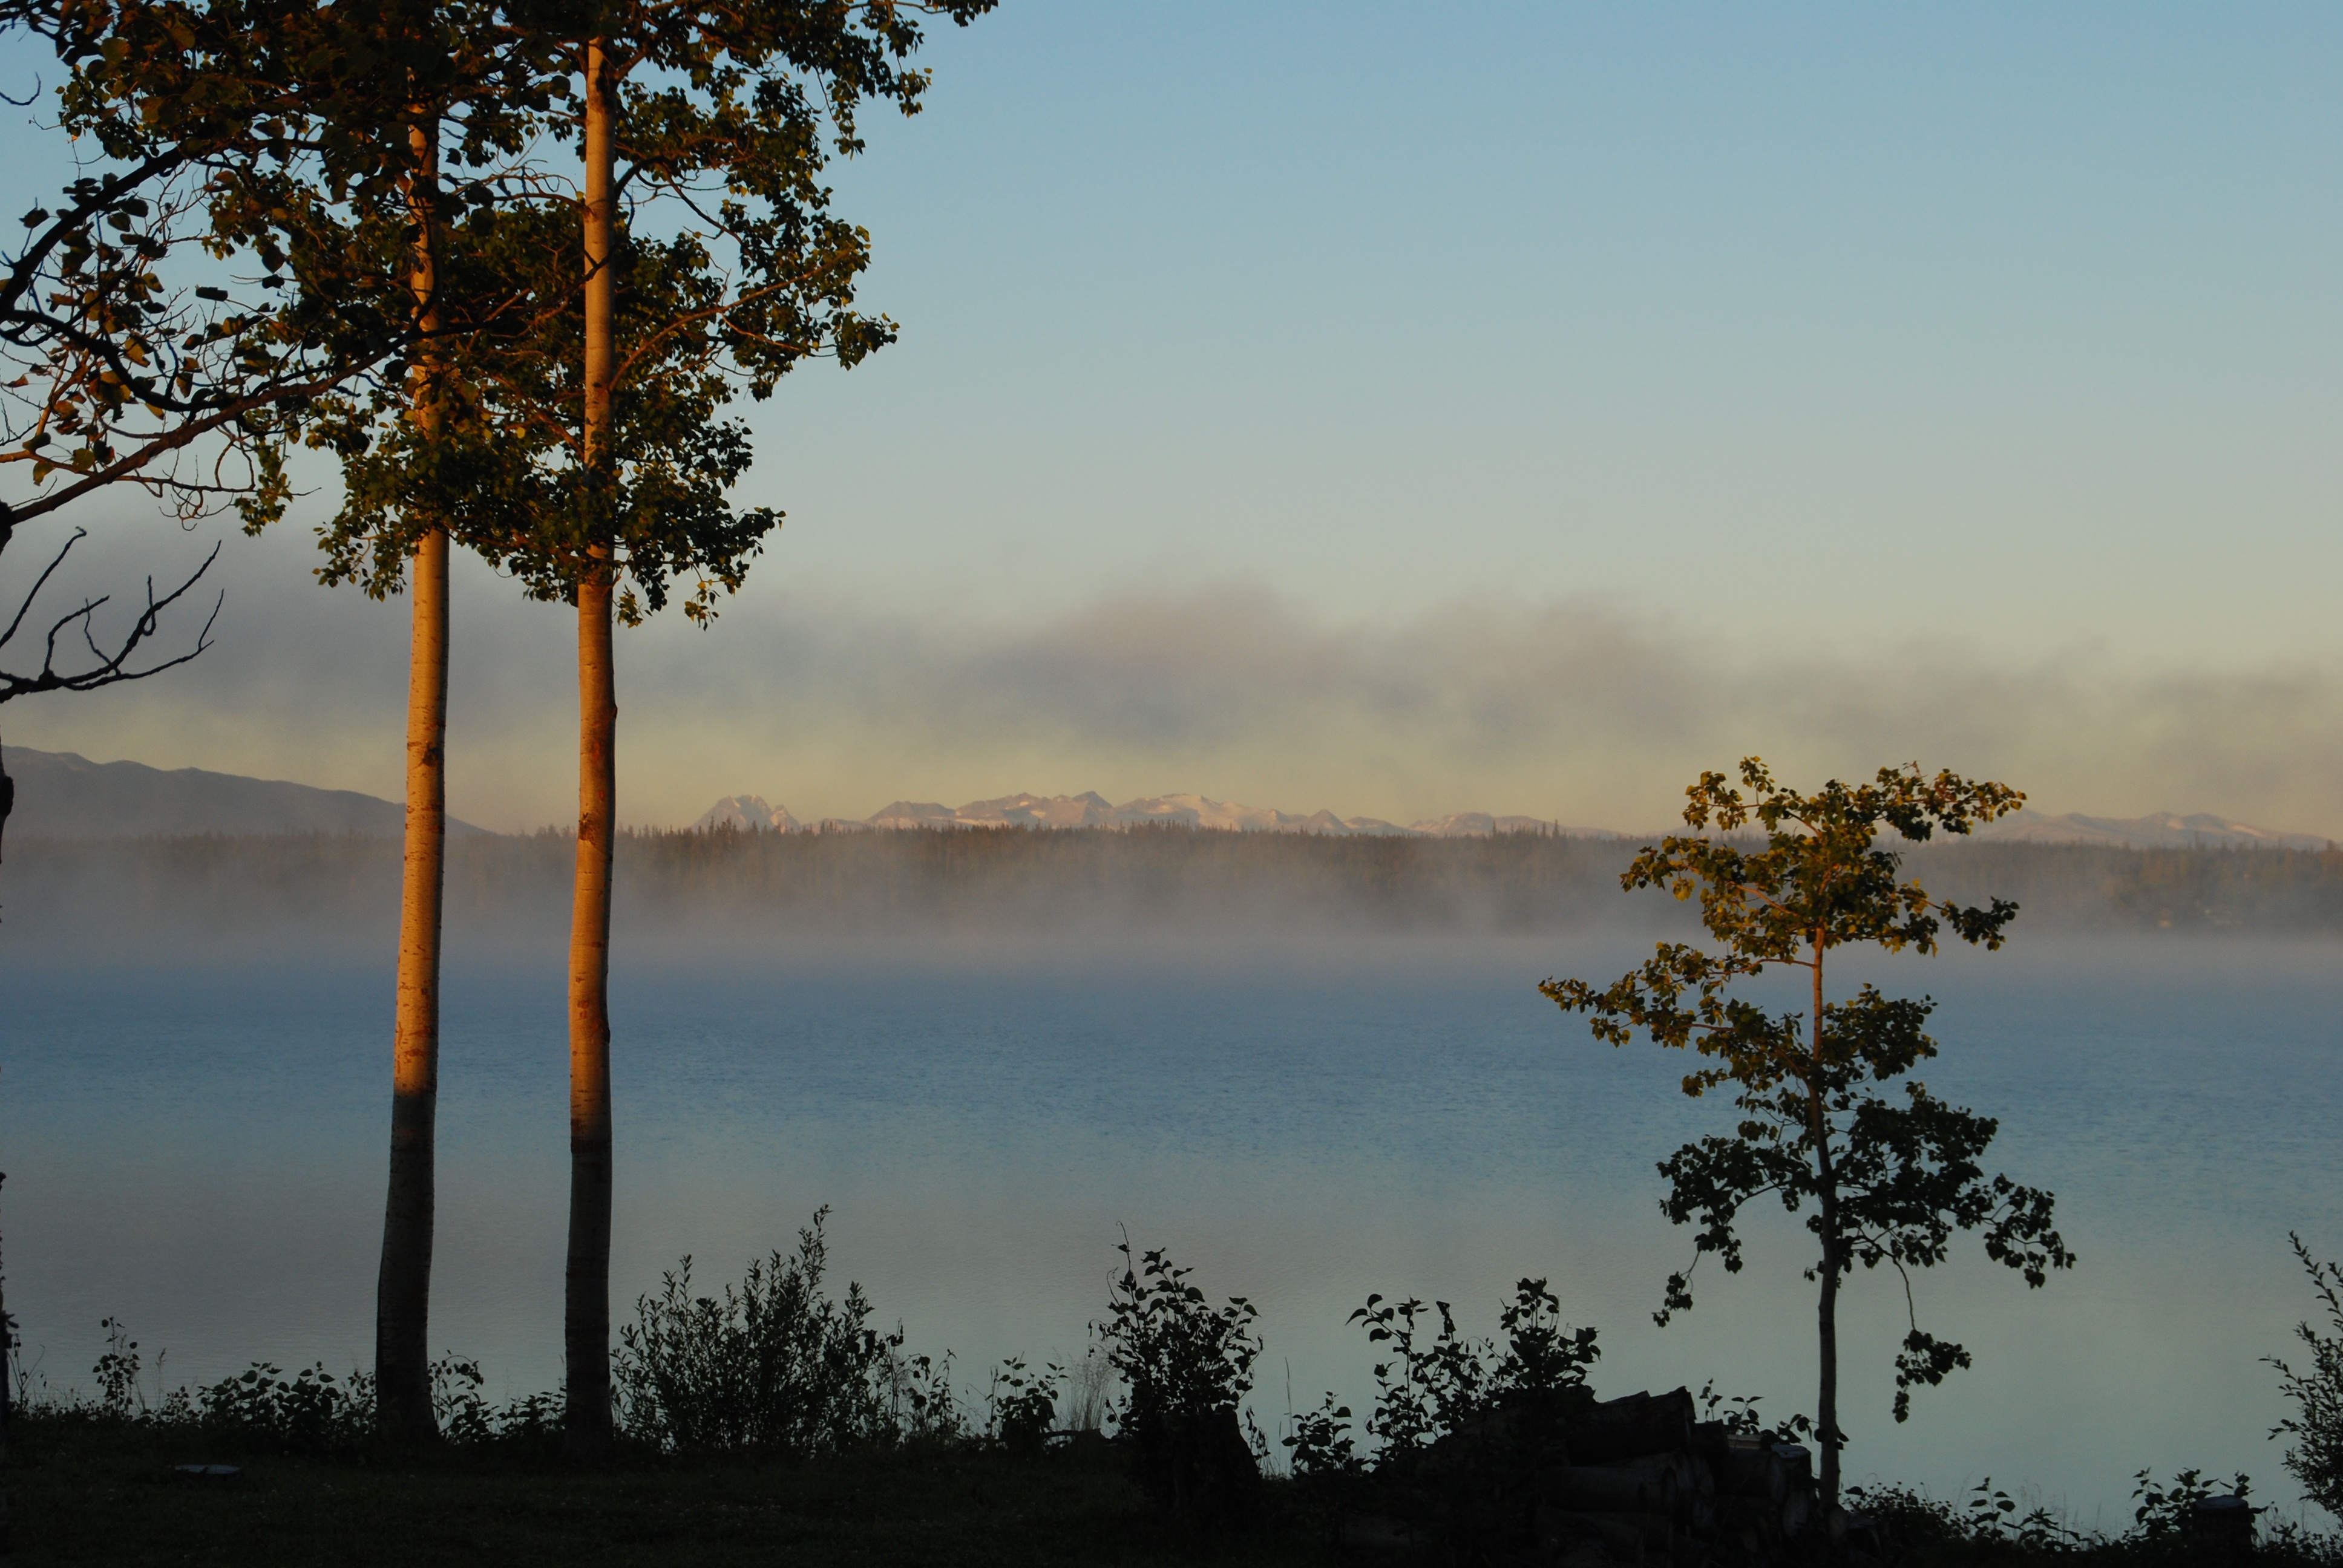
landscape, tree, nature, horizon, cloud, plant, sky, fog, sunrise, sunset, mist, sunlight, morning, leaf, hill, lake, dawn, dusk, evening, reflection, autumn, season, mountains, canada, morgenstimmung, rural area, campsite, british columbia, atmospheric phenomenon, woody plant